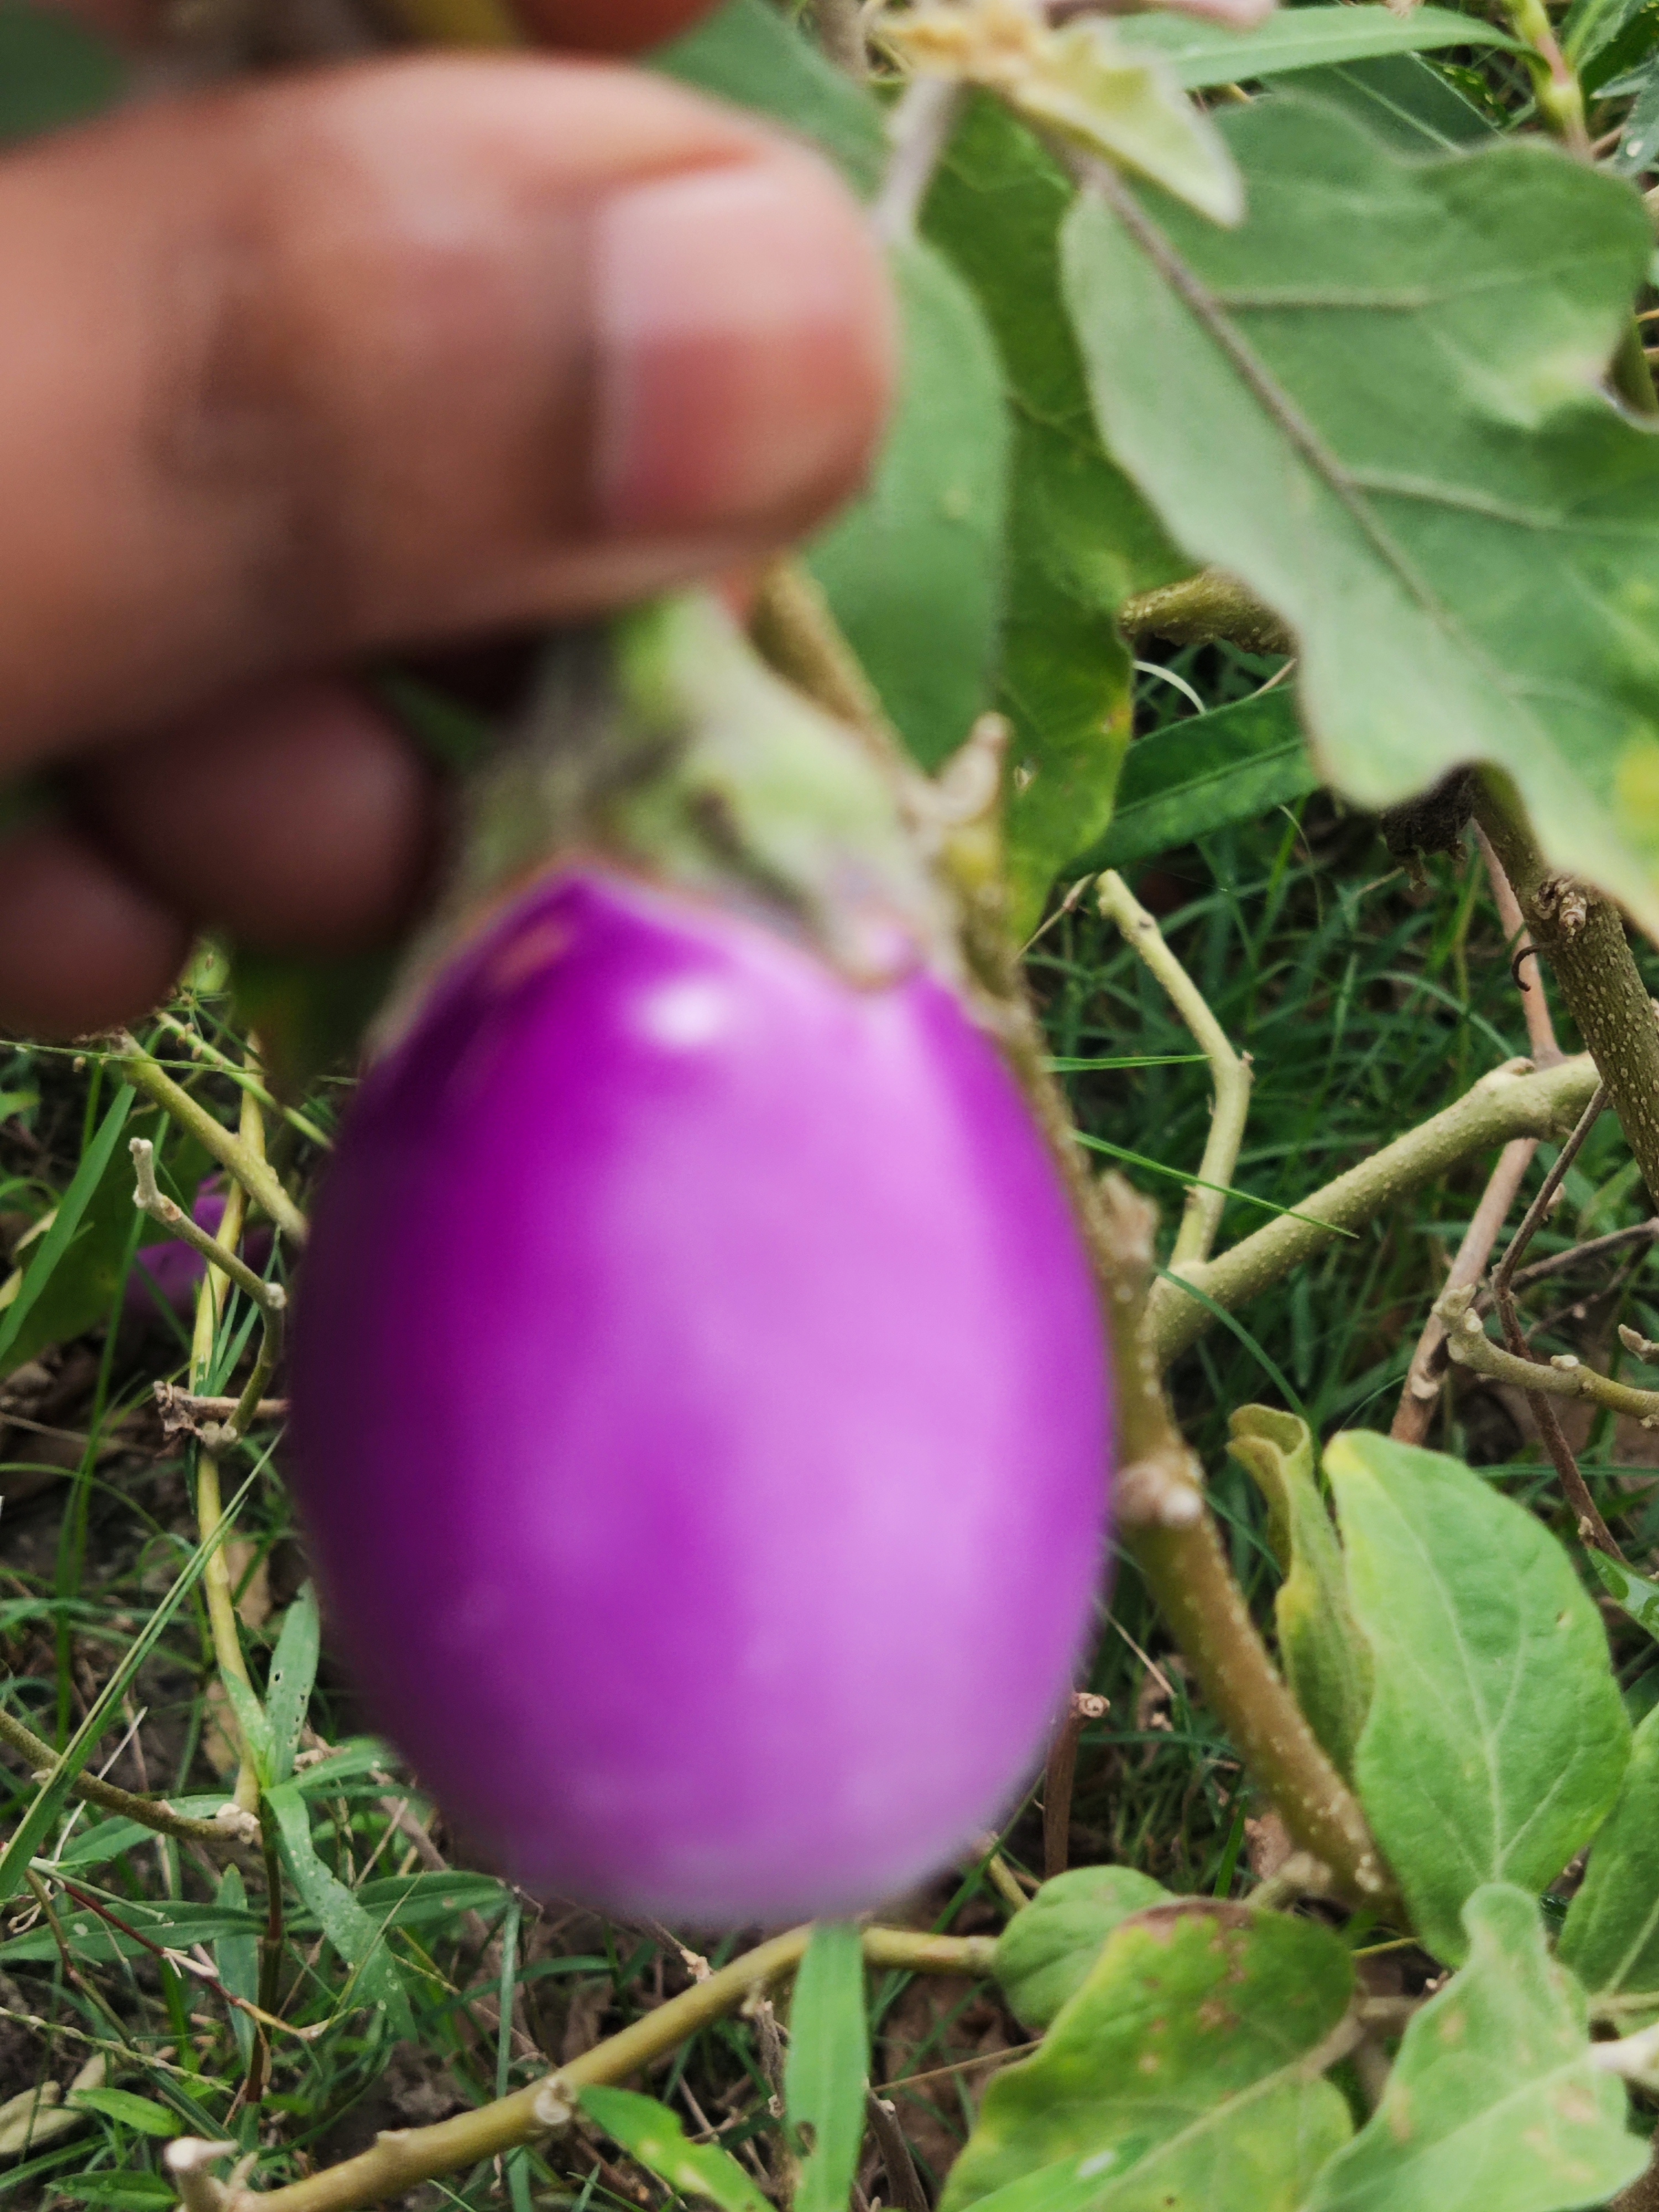
Label: Healty Brinjal